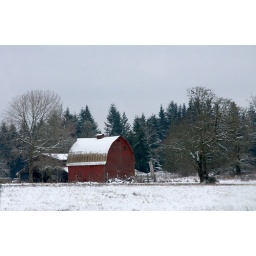
red barn in snow